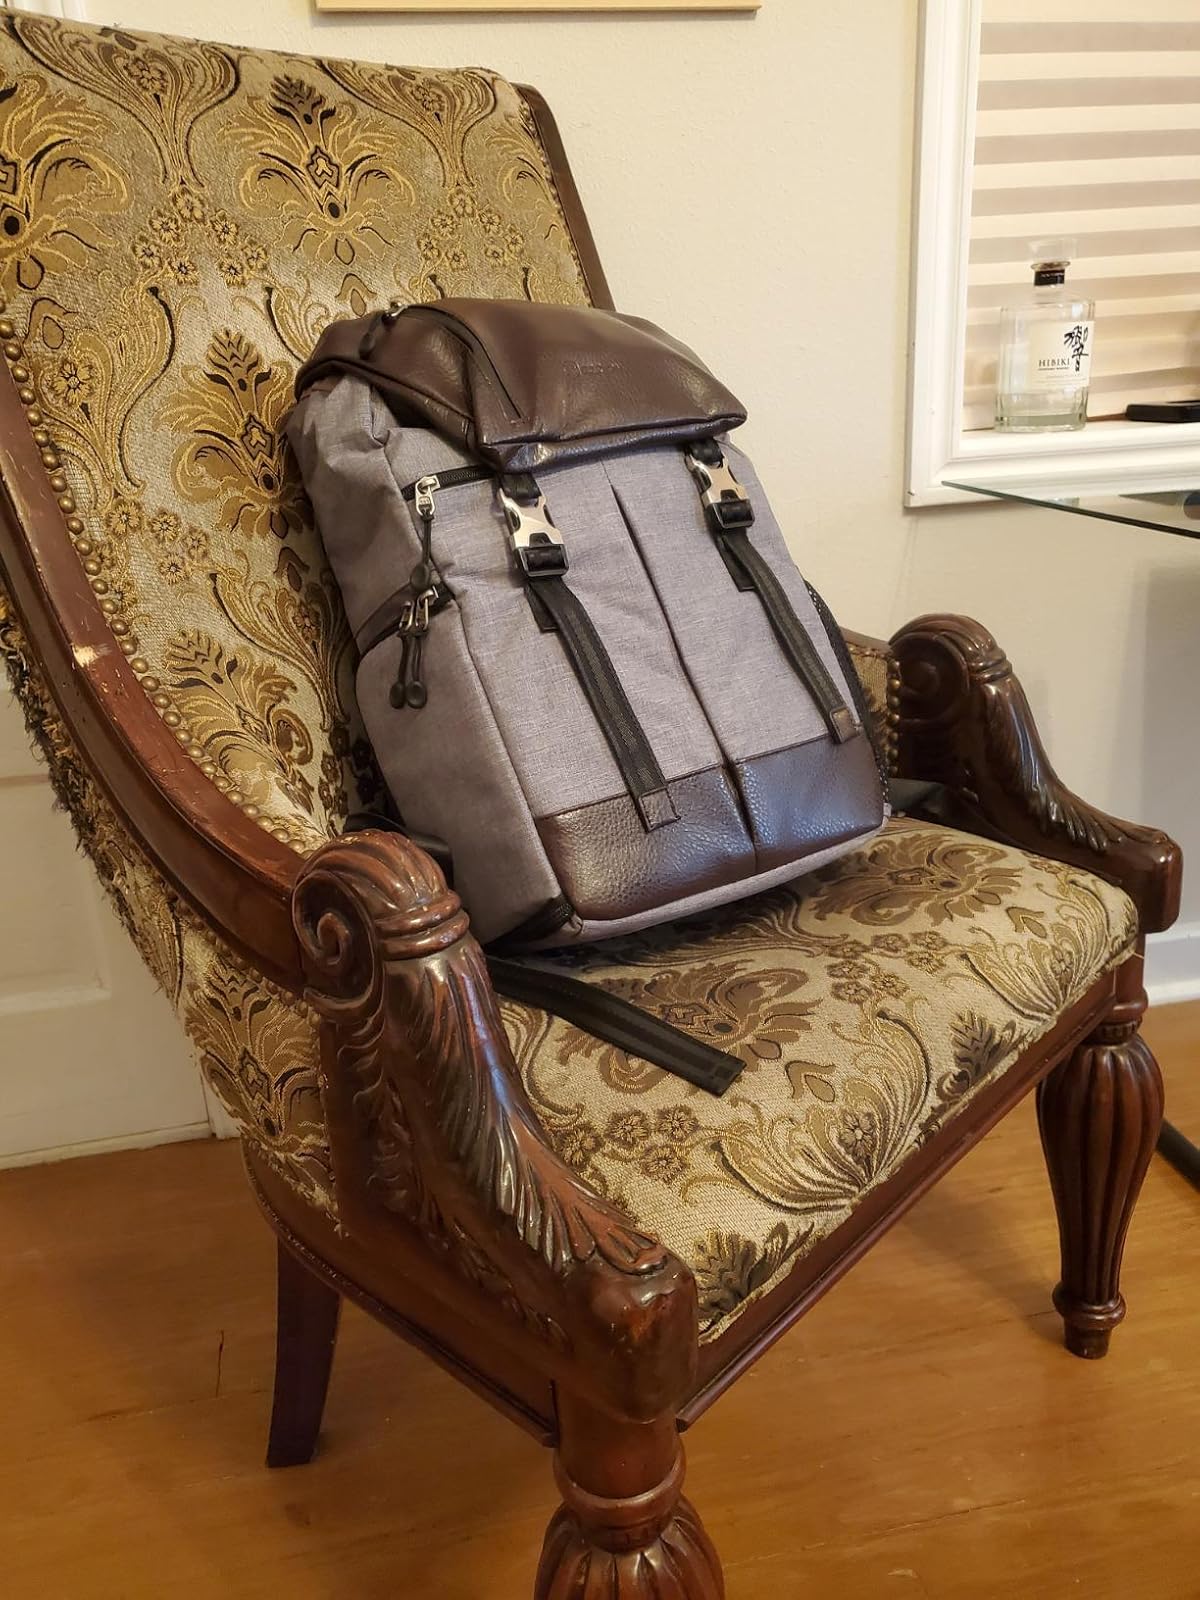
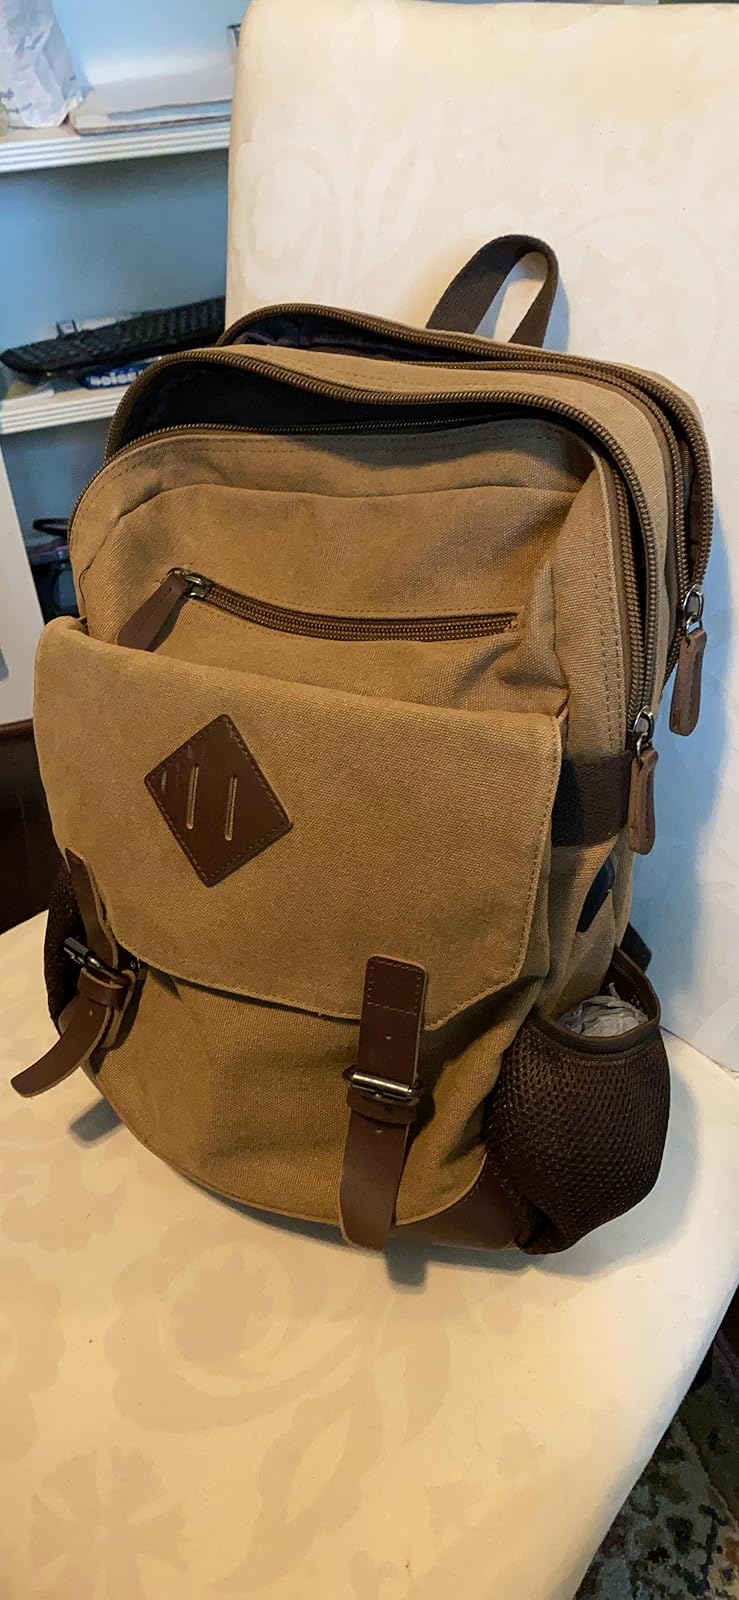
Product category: bag
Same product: no